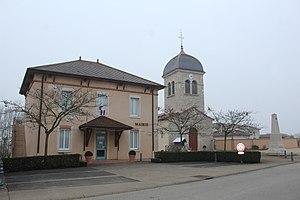
Église Saint-Clément et mairie de Curtafond.
Curtafond est une commune française, située dans le département de l'Ain en région Auvergne-Rhône-Alpes.